Pierre Bouguer

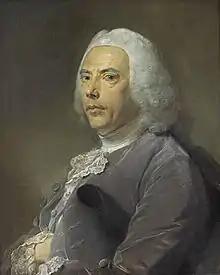
Portrait by Jean-Baptiste Perronneau, 1753, in the collection of the Louvre

Pierre Bouguer (16 February 1698, Le Croisic – 15 August 1758, Paris) was a French mathematician, geophysicist, geodesist, and astronomer. He is also known as "the father of naval architecture".